Luciano Cordeiro

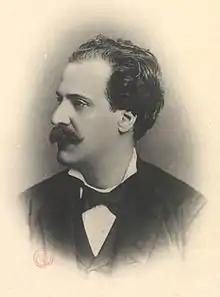

Luciano Cordeiro (Mirandela, 21 July 1844 – Lisbon, 24 December 1900) was a Portuguese writer, historian, politician and geographer.